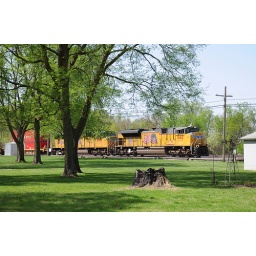
A slow-moving stack train off the Peoria Subdivision passes green backyards in Nelson, Illinois.